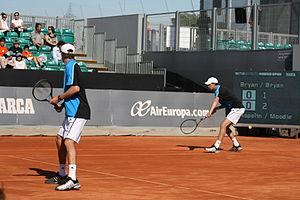
Marat Moubinovitch Safin, né le 27 janvier 1980 à Moscou, est un joueur de tennis et homme politique russe.